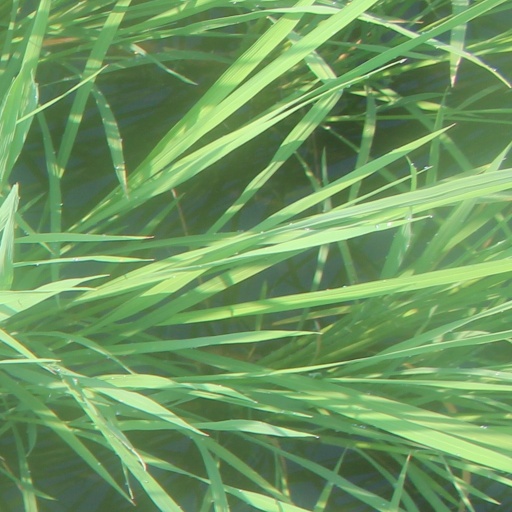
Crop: rice